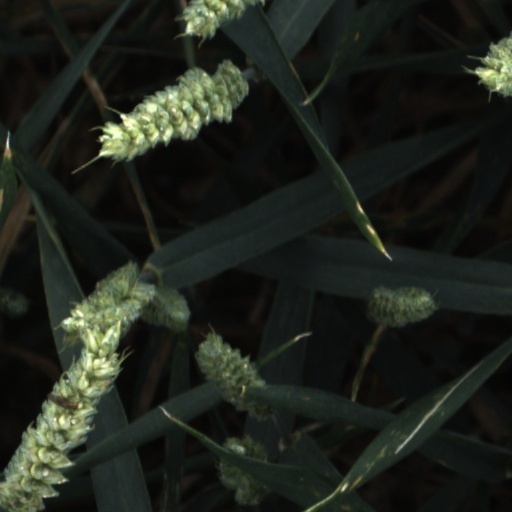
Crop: wheat